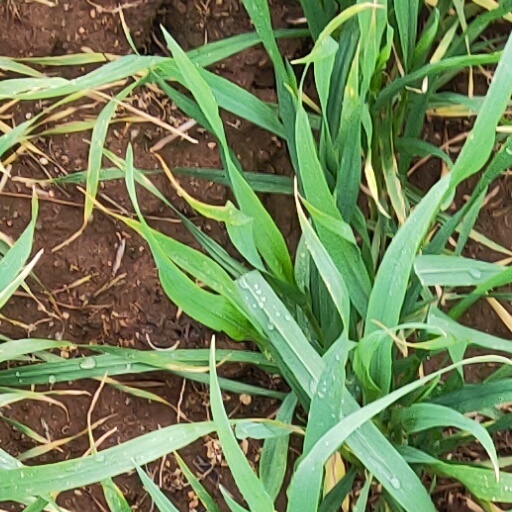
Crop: wheat